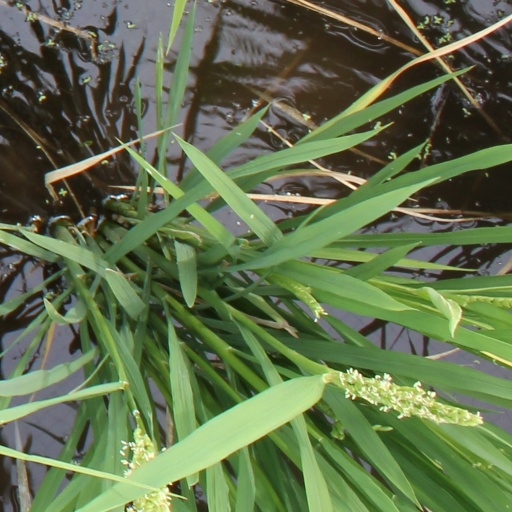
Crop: rice